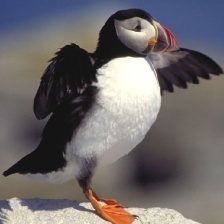
Species: PUFFIN
Scientific name: FRATERCULA